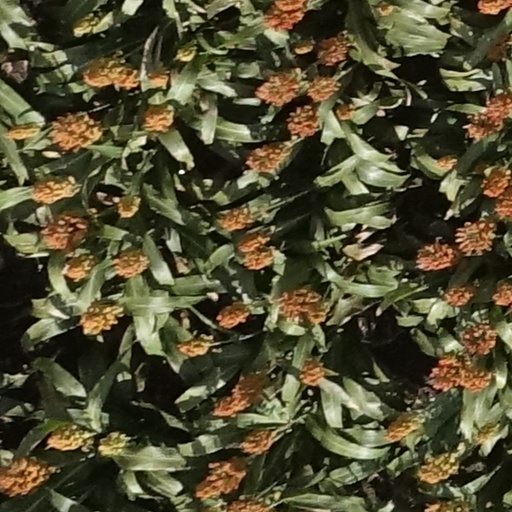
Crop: sorghum